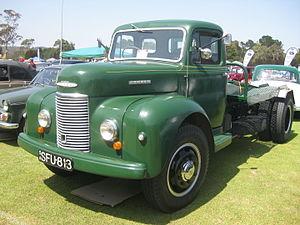
Commer était un fabricant anglais de véhicules utilitaires entre 1905 et 1979. Commer construisait des fourgons et fourgonnettes dérivés de voitures, des camions moyens et lourds, des véhicules militaires et des bus. L'entreprise a conçu et construit ses propres moteurs diesel pour ses véhicules utilitaires lourds. Le siège était basé à Luton dans le Bedfordshire.